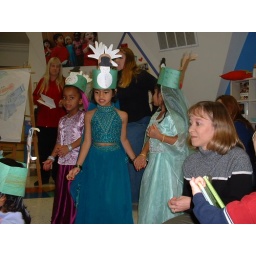
little girls in saris and Christmas hats